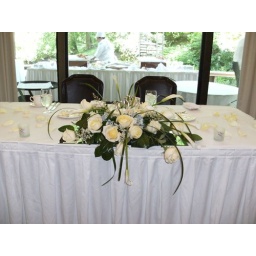
Photo taken by debbie/ Head table arrangement of white calla lilie, white roses, touch of blue hydrangea/ Arrangement made by debbie